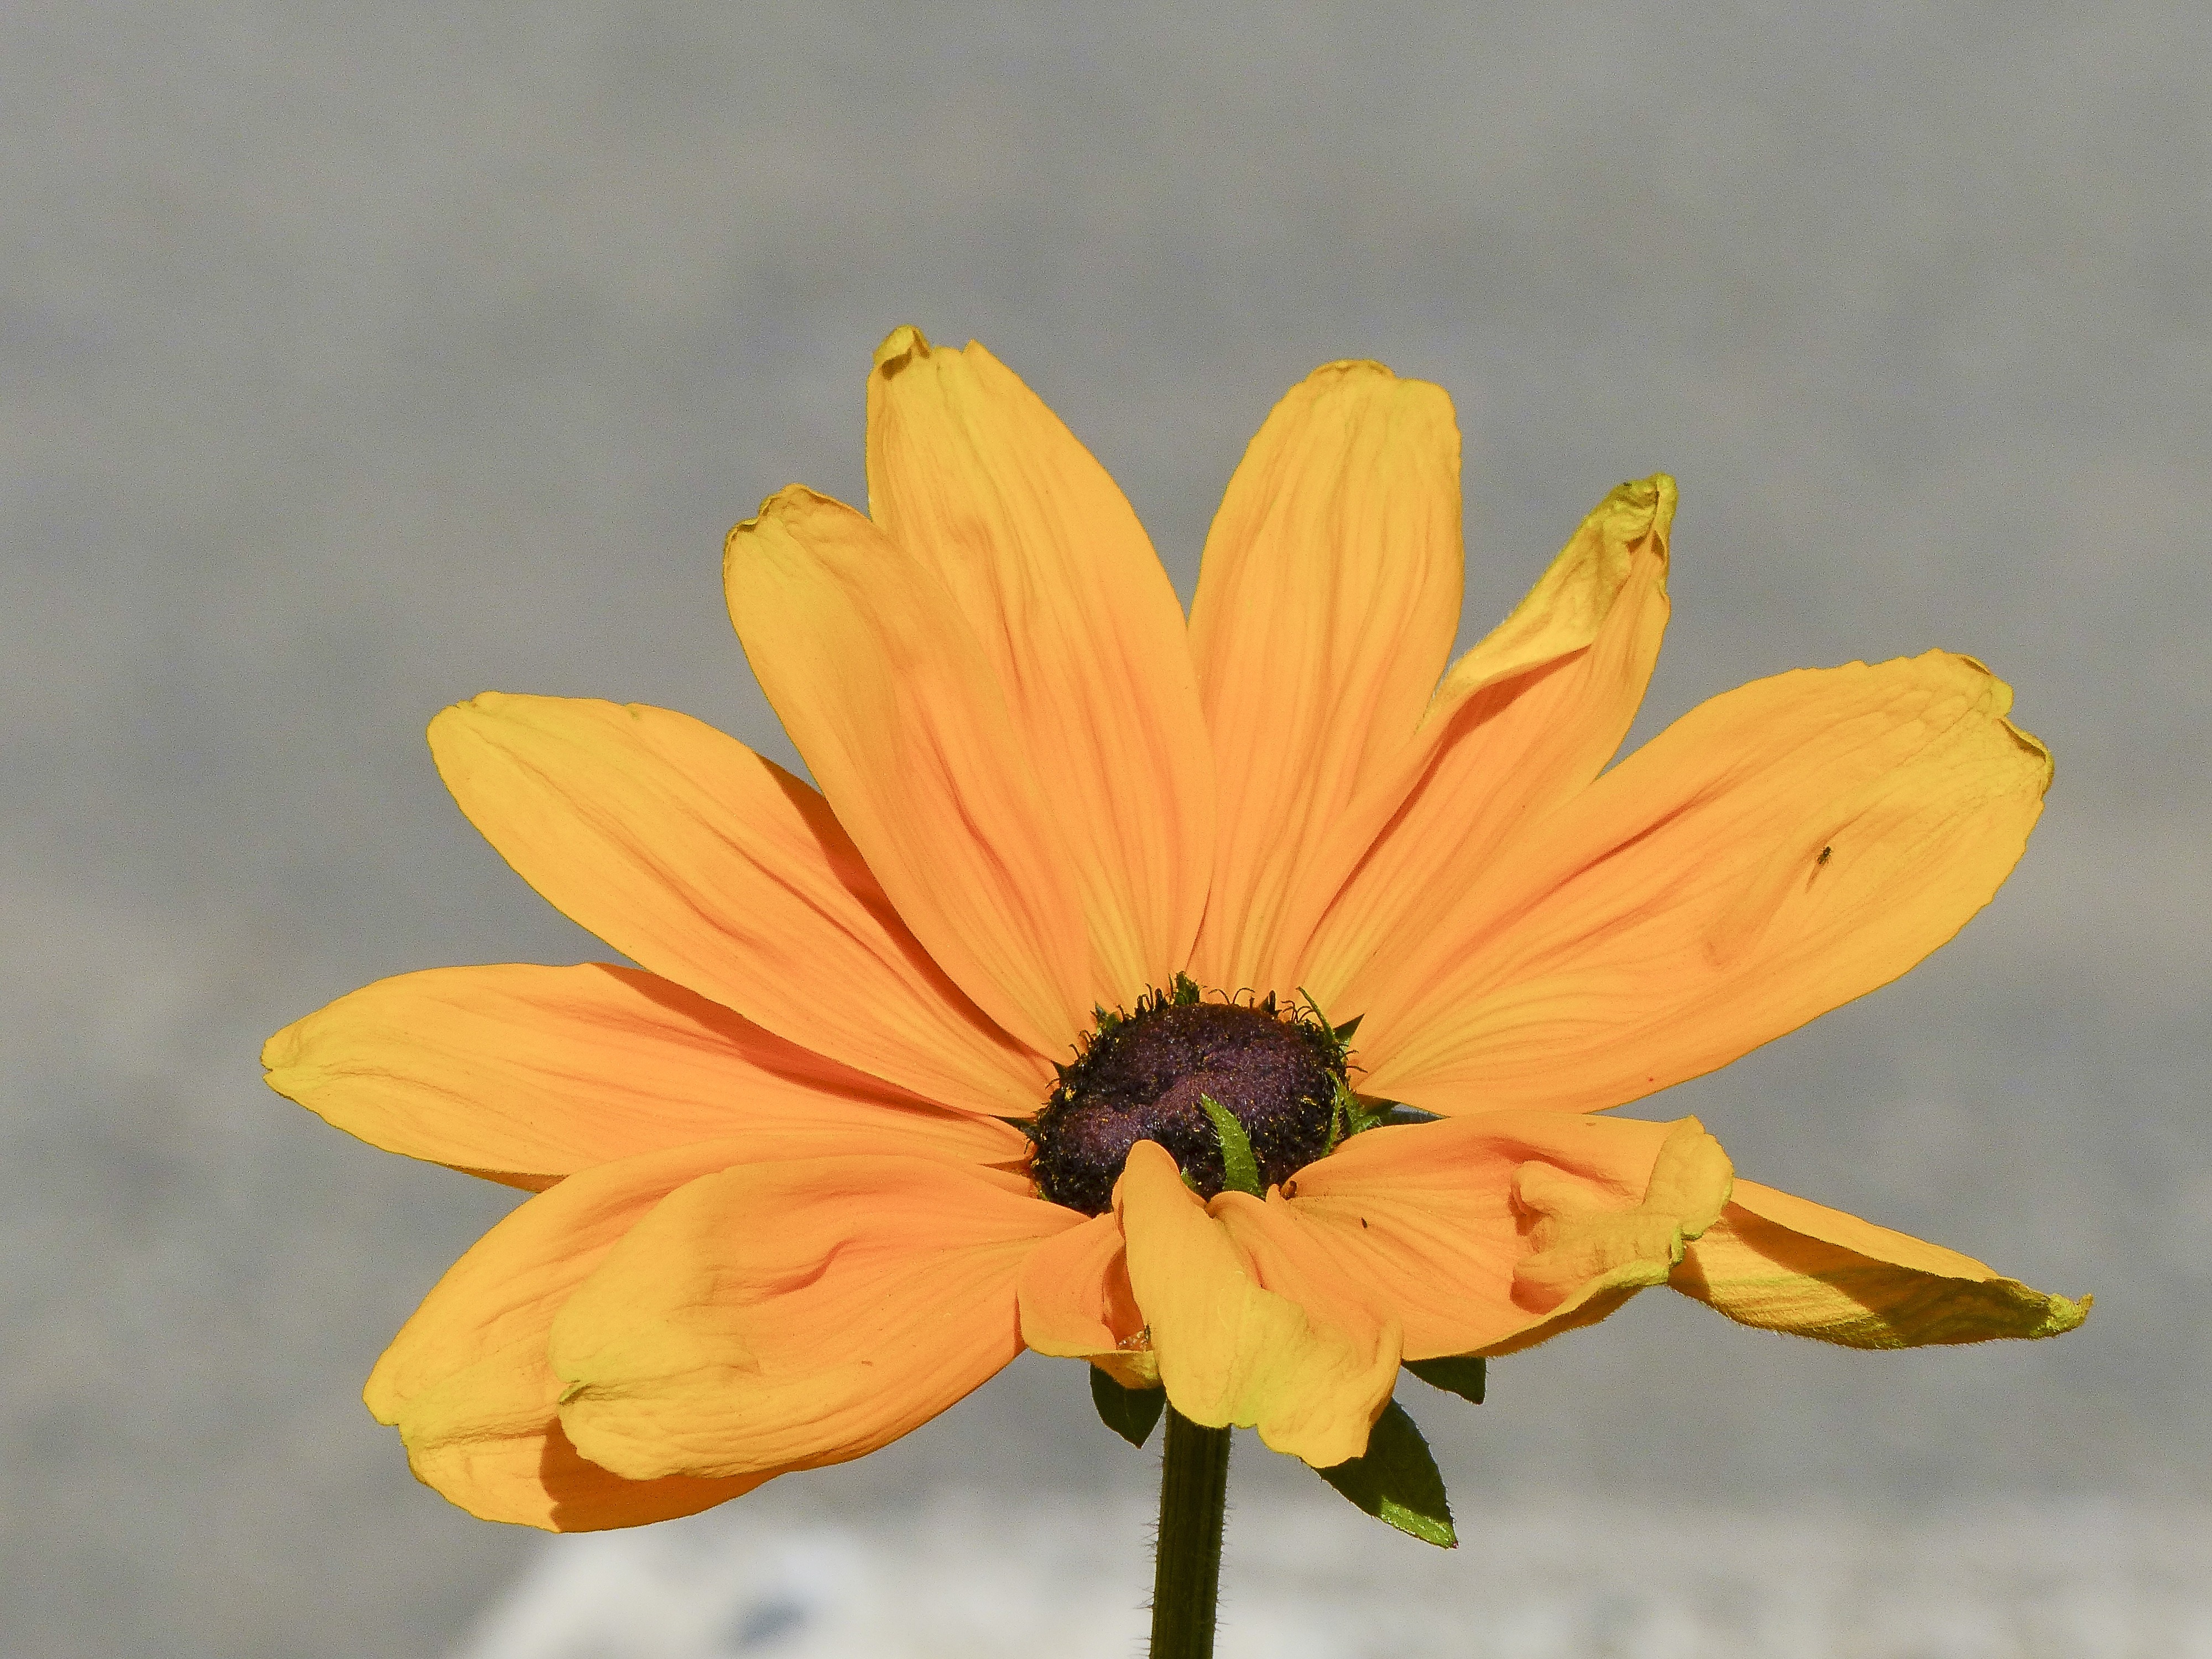
nature, blossom, plant, flower, petal, bloom, summer, decoration, macro, natural, blooming, yellow, garden, flora, sunflower, wildflower, close up, gardening, nectar, macro photography, flowering plant, daisy family, calendula, cone flower, plant stem, land plant